Kobe Airport Station

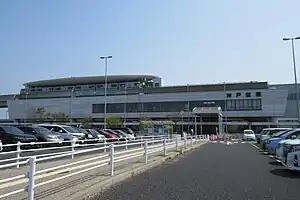

is a railway station on the Port Island Line in Kobe, Hyōgo Prefecture, Japan, operated by Kobe New Transit.